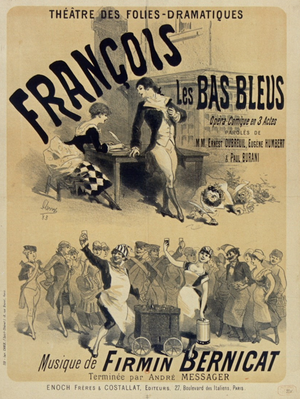
Théâtre des Folies-Dramatiques. François les Bas bleus... Musique de Firmin Bernicat, terminée par André Messager. Enoch Frères et Costallat Editeurs, lithographic poster designed by Jules Chéret, printed by Chaix (Paris).
Claude Firmin Bernicat, né à Lyon, le 13 janvier 1842 et décédé à Asnières le 5 mars 1883, est un compositeur français d'opérettes.
François les bas-bleus est un opéra comique en trois actes, de 1883, sur un livret d'Ernest Dubreuil, Eugène Humbert, Paul Burani, musique de Firmin Bernicat, complété par André Messager.
Enoch et compagnie est une société française d'édition musicale fondée en 1853.